Jon Courtenay Grimwood

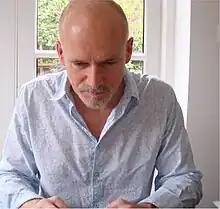

Jon Courtenay Grimwood (born 1953 in Valletta, Malta) is a Maltese born British science fiction and fantasy author. He also writes literary fiction as Jonathan Grimwood, and crime fiction and thrillers as Jack Grimwood.